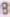
Number: 8